Large Professor production discography

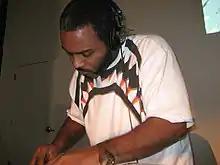
Large Professor in 2007

The following is a discography of production by Large Professor, an American hip hop musician and record producer. He is a former member of hip hop group Main Source; all songs credited as "produced by Main Source" are also listed.